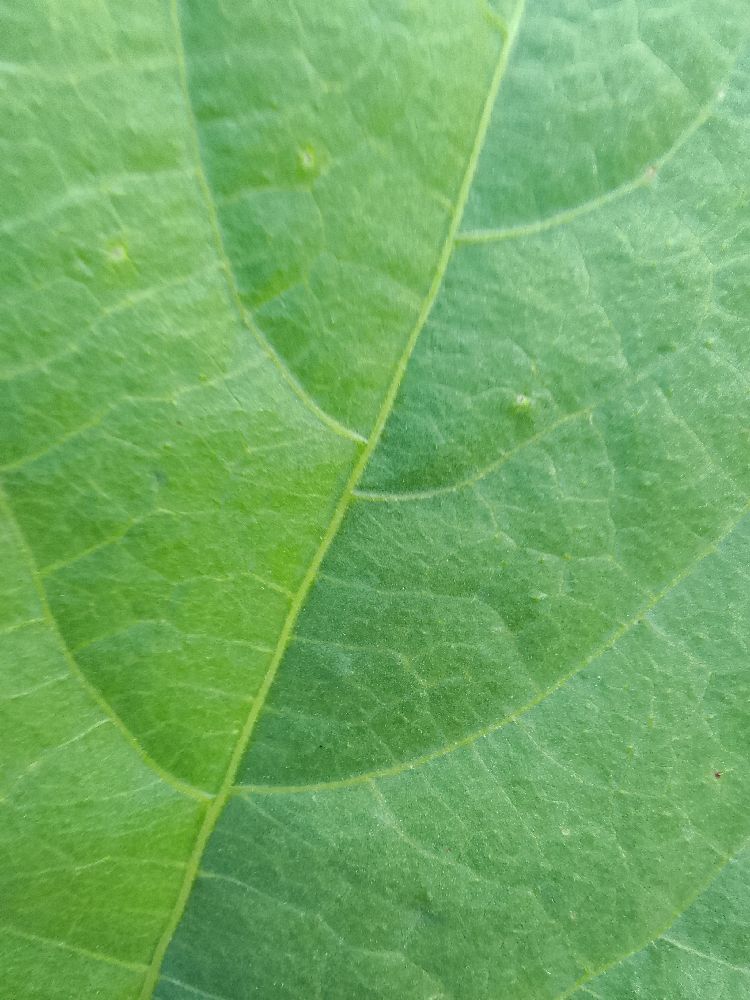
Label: healthy